Medieval cuisine

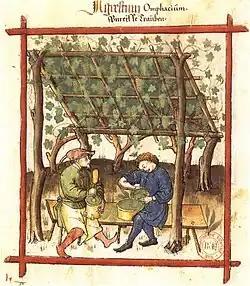
Picking green grapes for making verjuice; "Tacuinum Sanitatis", 1474

Wine was commonly drunk and was also regarded as the most prestigious and healthy choice. According to Galen's dietetics, it was considered hot and dry; however, these qualities were moderated when wine was watered down. Unlike water or beer, which were considered cold and moist, consumption of wine in moderation (especially red wine) was, among other things, believed to aid digestion, generate good blood and brighten the mood. The quality of wine differed considerably according to vintage, the type of grape and more importantly, the number of grape pressings. The first pressing was made into the finest and most expensive wines which were reserved for the upper classes. The second and third pressings were subsequently of lower quality and alcohol content. Common folk usually had to settle for a cheap white or rosé from a second or even third pressing, meaning that it could be consumed in quite generous amounts without leading to heavy intoxication. For the poorest (or the most pious), watered-down vinegar (similar to Ancient Roman "posca") would often be the only available choice. Wine was widely consumed across medieval Europe. It maintained its status in Italy as the reigning beverage over other forms of alcohol with little divergence. Wine consumption in Italian towns of the late medieval period reached figures of up to 415 liters annually per capita, as compared to a modern value of about 60.